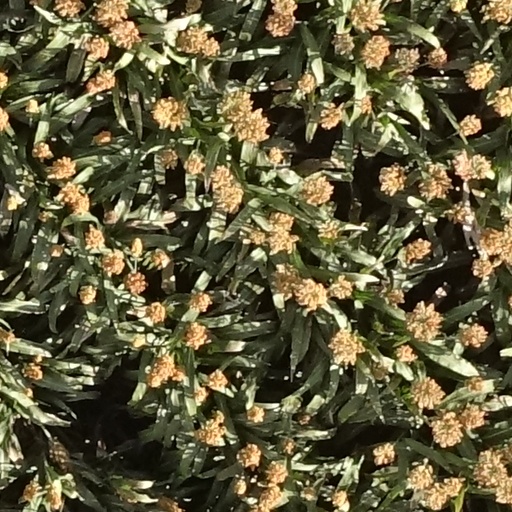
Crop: sorghum